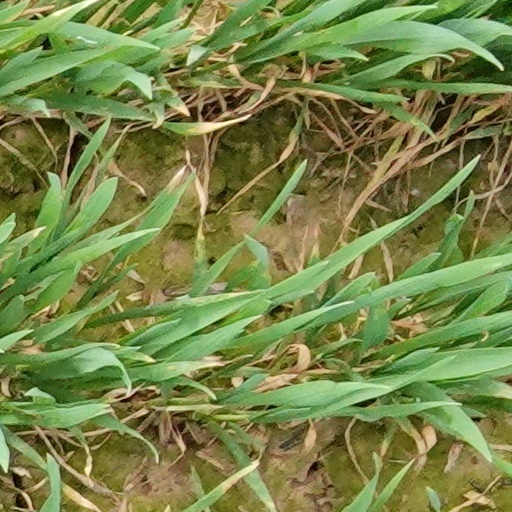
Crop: wheat